Dual process theory (moral psychology)

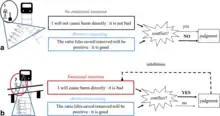
Figure 1: Schematic representation of Greene's dual processes model of moral judgement.This figure describes the processes underlying individuals' judgement about (a) the Trolley dilemma and (b) the Footbridge dilemma.

The dual-process theory of moral judgement asserts that moral decisions are the product of either one of two distinct mental processes.